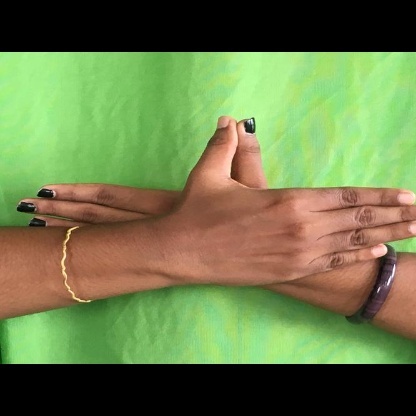
Mudra: Garuda